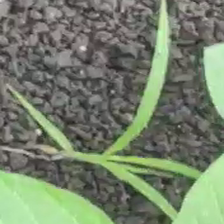
Weed species: Digitaria_SP_(Digitaria Sanguinalis )